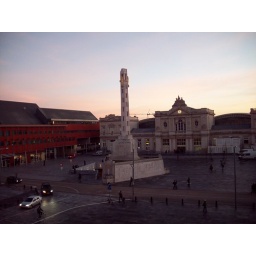
The train station in Leuven, in the daylight. You can also see the WWI memorial, and the bus station over to the left.